Largehead hairtail

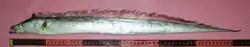
Largehead hairtail, about long, caught off Pakistan

Although often considered a single highly widespread species, it has been argued that it is a species complex that includes several species with the main groups being in the Atlantic (Atlantic cutlassfish), East Pacific (Pacific cutlassfish), Northwest Pacific (Japanese cutlassfish) and Indo-Pacific. If split, the Atlantic would retain the scientific name "T. lepturus", as the type locality is off South Carolina. The Northwest Pacific (Sea of Japan and East China Sea) differs in morphometrics, meristics and genetics, and is sometimes recognized as "T. japonicus". Morphometric and meristic differences have also been shown in the population of the East Pacific (California to Peru), leading some to recognize it as "T. nitens". Neither "T. japonicus" nor "T. nitens" are recognized as separate species by FishBase where considered synonyms of "T. lepturus", but they are recognized as separate species by the Catalog of Fishes. The IUCN recognizes the East Atlantic population as a distinct, currently undescribed species. This is based on genetic evidence showing a divergence between West and East Atlantic populations. However, this would require that "T. japonicus", "T. nitens" and the Indo-Pacific populations also are recognized as separate species, effectively limiting "T. lepturus" to the West Atlantic (contrary to IUCN), as they all show a greater divergence.